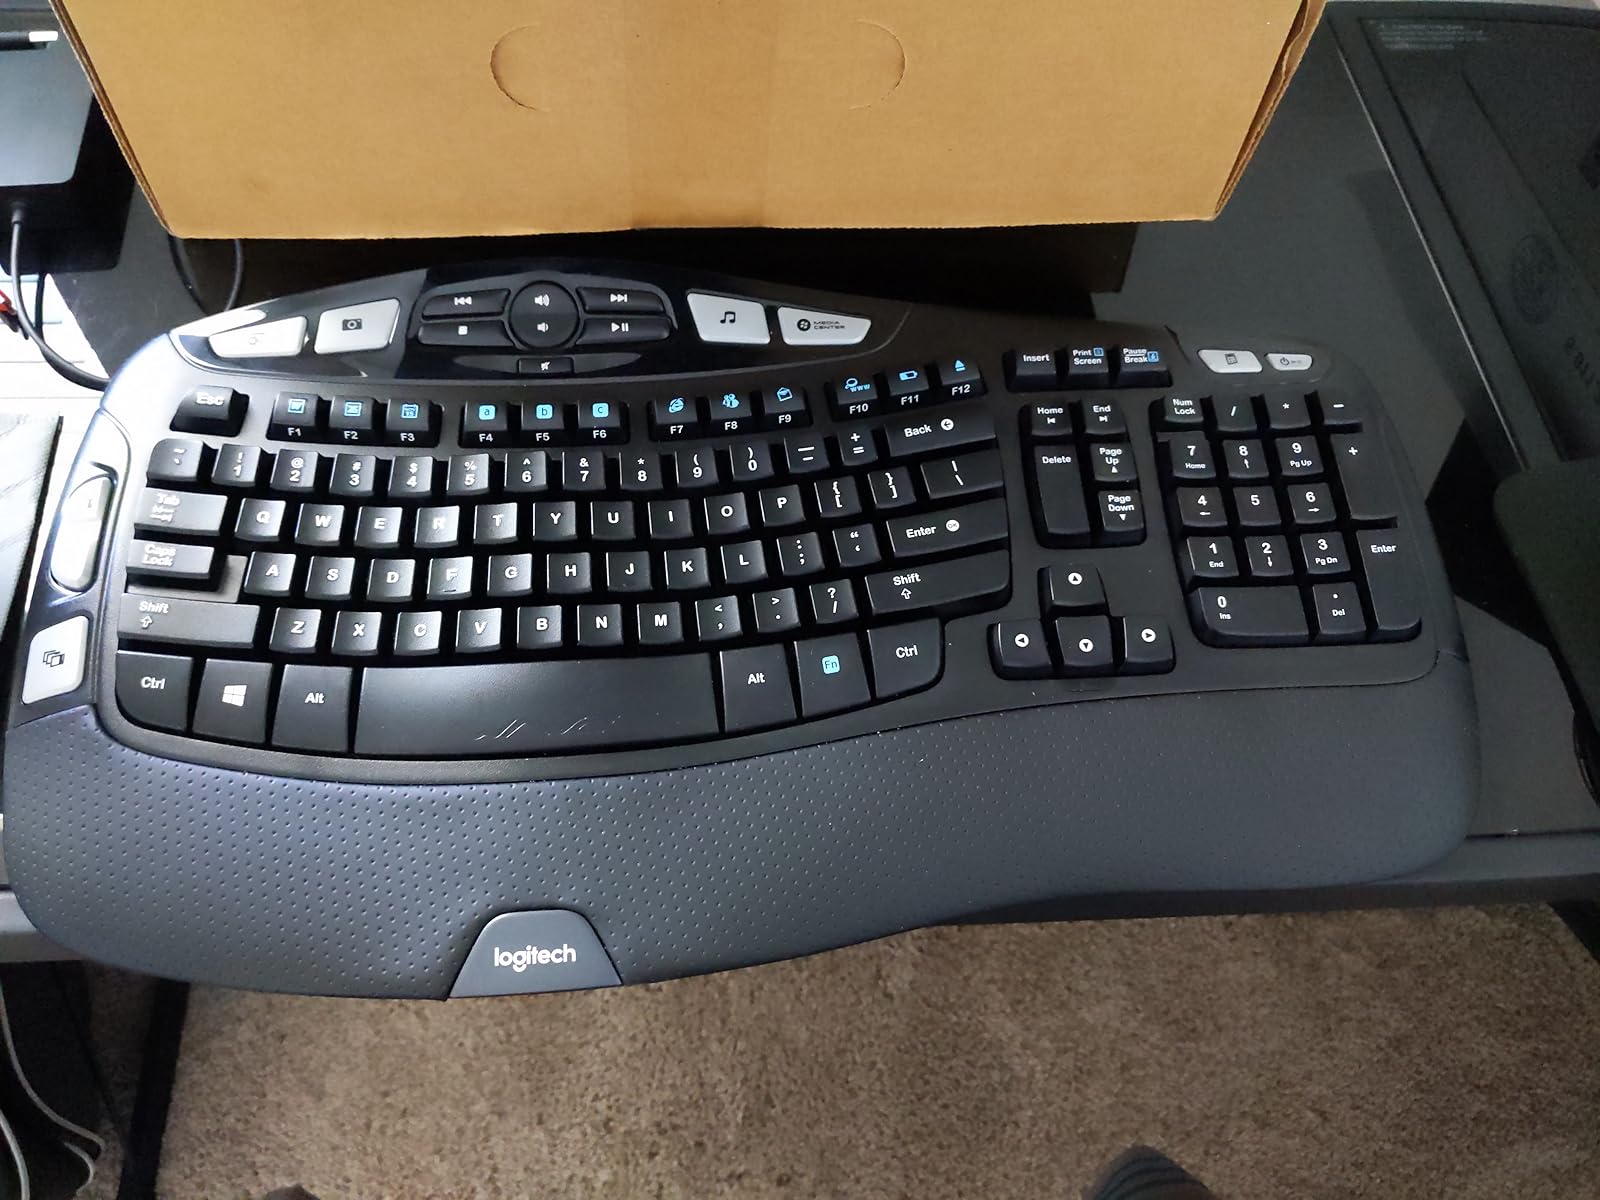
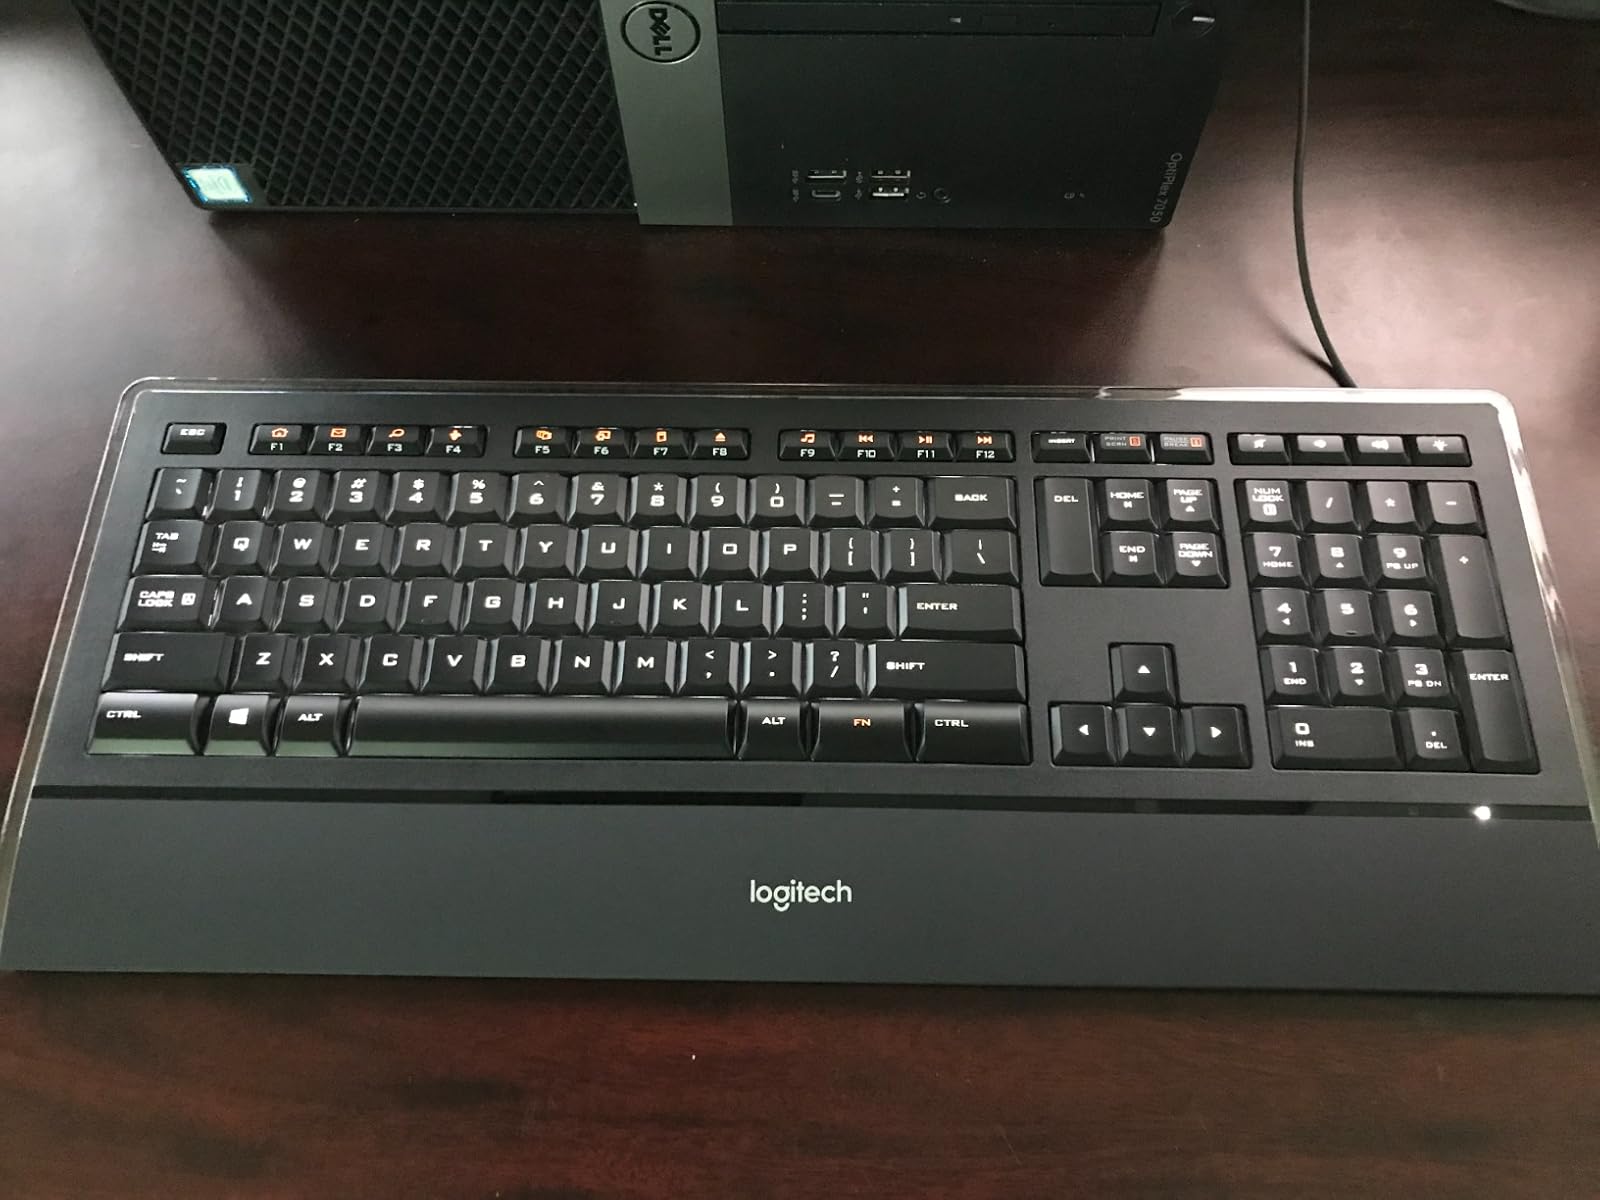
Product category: keyboard
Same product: no